Uchibō Line

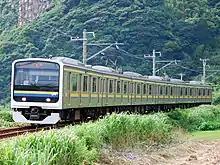
A 209 series EMU on a "Local" service in July 2010

Daytime local service from Chiba to and (sometimes to ) is provided by around 2 round trips per hour. In addition, 1 round trip per hour runs from Kisarazu to (and to through the Sotobō Line).